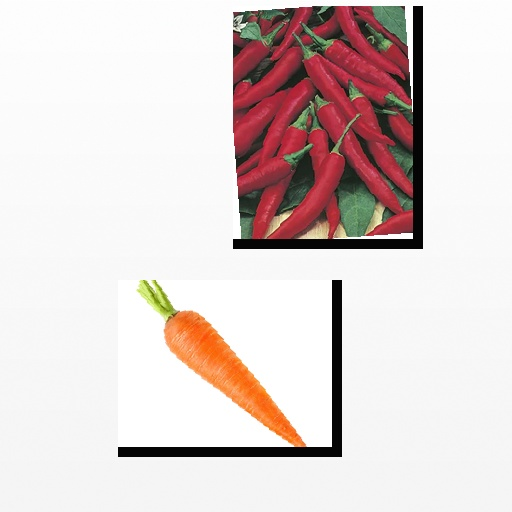
Food items: chili_pepper, carrot